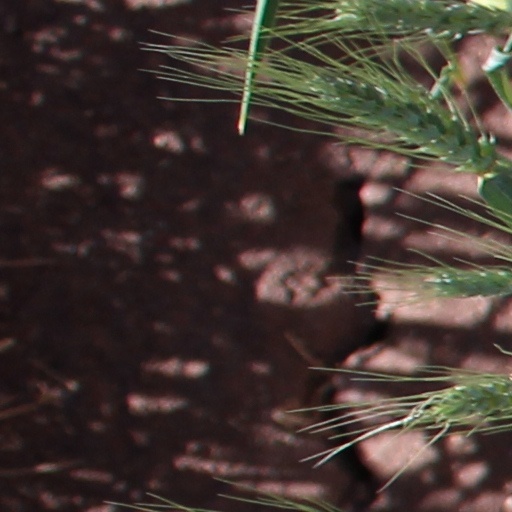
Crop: wheat